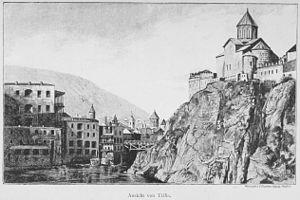
Les Allemands de Géorgie sont des colons allemands installés à partir du début du XIXᵉ siècle en Géorgie, alors partie de l'Empire russe. Ils font partie des minorités ethniques de Géorgie.